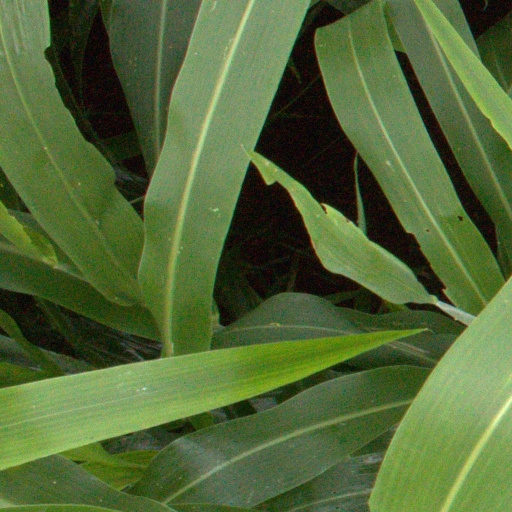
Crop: sorghum